Indo-Scythian art

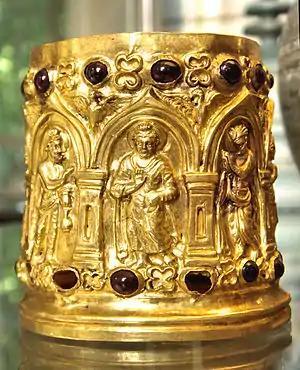
The Bimaran casket, representing the Buddha surrounded by Brahma (left) and Śakra (right) was found inside a stupa with coins of Azes inside. British Museum.

Azes is connected to the Bimaran casket, one of the earliest representations of the Buddha. Alternatively, the casket may have been dedicated by the slightly later Indo-Scythian ruler Kharahostes, or his son Mujatria. The casket was used for the dedication of a stupa in Bamiran, near Jalalabad in Afghanistan, and placed inside the stupa with several coins of Azes. This event may have happened during the reign of Azes (60–20 BCE), or slightly later. The Indo-Scythians are otherwise connected with Buddhism (see Mathura lion capital), and it is indeed possible they would have commended the work.